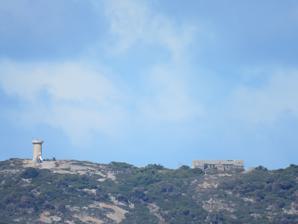
Building: Eclipse Island Lighthouse
Country: Unknown
Year built: 1926
Lighthouse on south coast of Western Australia Lighthouse Eclipse Island Lighthouse Eclipse Island Lighthouse in April 2022 Location Eclipse Island Albany, Western Australia Western Australia Coordinates 35°10′50.4″S 117°53′17.1″E / 35.180667°S 117.888083°E / -35.180667; 117.888083 Tower Constructed 1926 Construction concrete tower Automated 1976 Height 14 metres (46 ft) Shape cylindrical tower with lantern removed in 1976 Markings unpainted tower, with beacon installed in 1976 Power source solar power Operator Australian Maritime Safety Authority Heritage State Registered Place Light Focal height 119 metres (390 ft) Intensity 17,000 cd Range 15 nautical miles (28 km; 17 mi) Characteristic FI (3) W 12s. Western Australia Heritage Register Type State Registered Place Designated 30 August 2002 Reference no. 15740 Eclipse Island Lighthouse is an active lighthouse in Eclipse Island off the south coast of Western Australia History It was built in 1926 as a cylindrical tower made of concrete. Initially, it was a staffed light using kerosene as lantern fuel in combination with a first order Fresnel lens . In 1976 the lantern was completely removed and the optic was put on display at the Western Australian Museum . Today the light is emitted from atop a mast on the lighthouse's concrete trunk. The characteristic is a group of three flashes every twelve seconds from a focal plane at 117 metres (384 ft) above sea level . Three family quarters made of brick with fibro roofing along with several outbuildings, concrete tanks and bases, generator shed, helipad and a concrete landing can be found around the lighthouse. A trestle based light gauge railway and cable towers are also found in the lighthouse precinct, and was all constructed during the interwar period . See also Western Australia portal Engineering portal List of lighthouses in Australia List of places on the State Register of Heritage Places in the City of Albany Notes